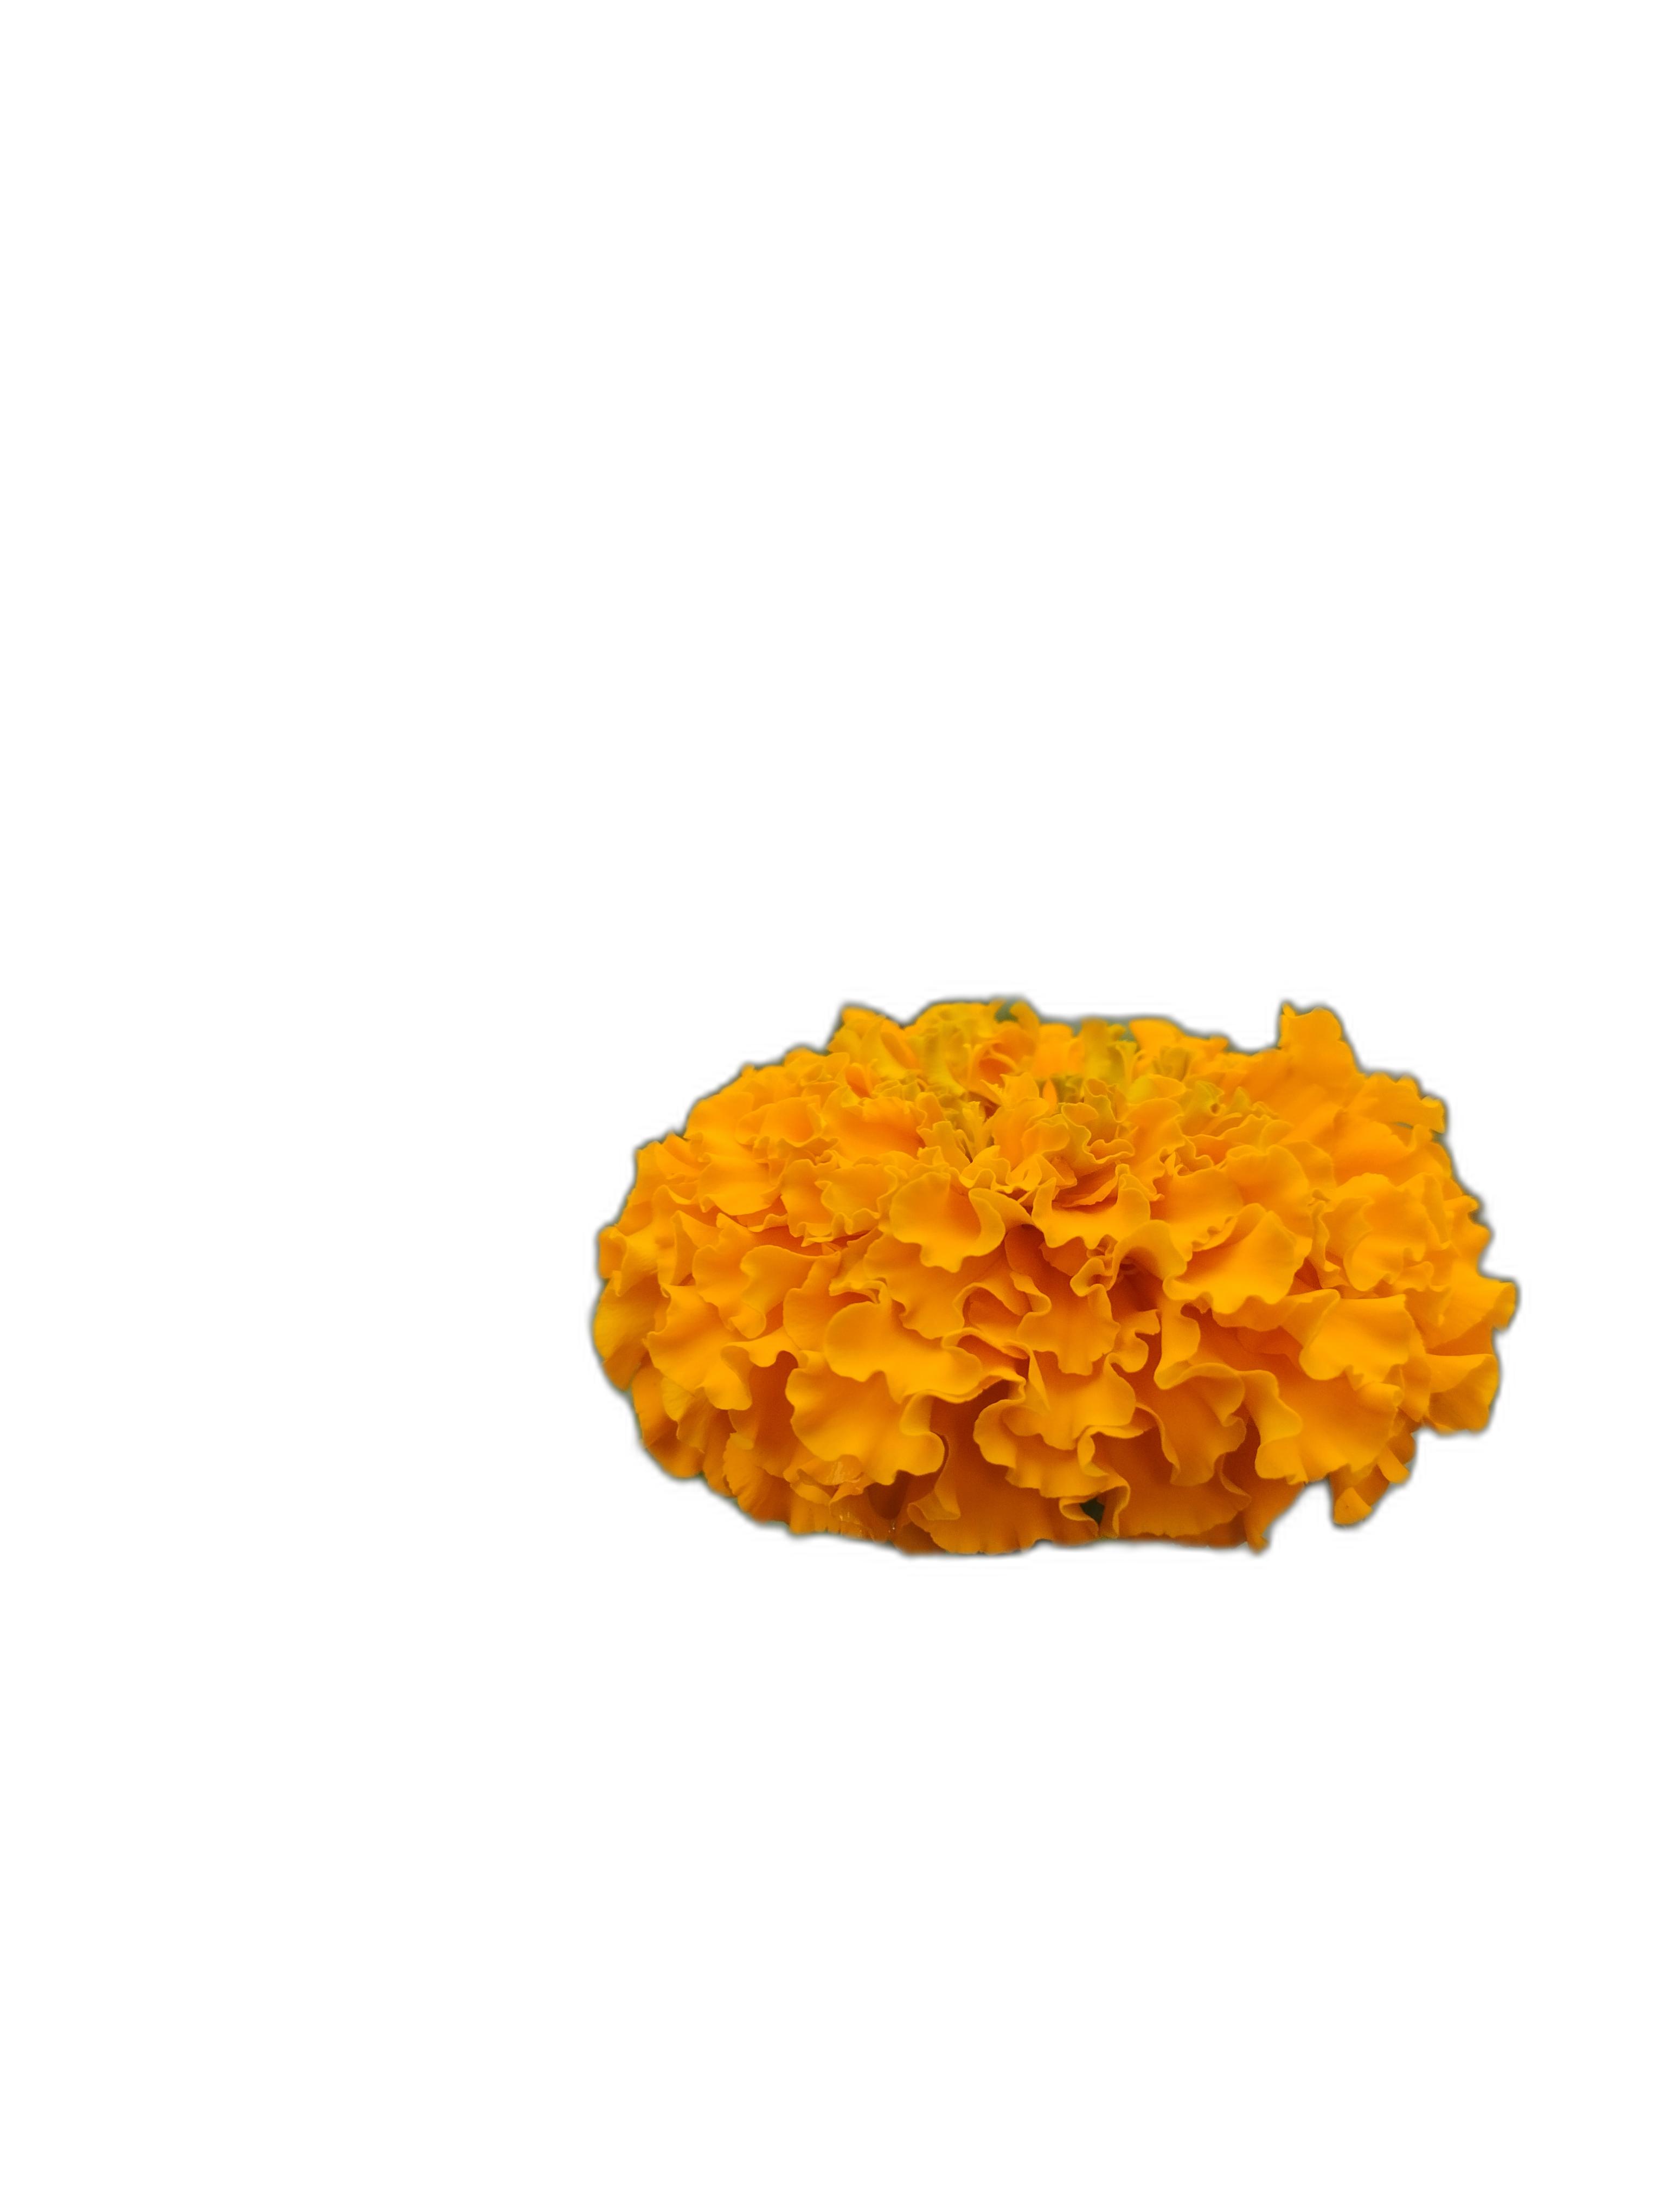
Label: Marigold